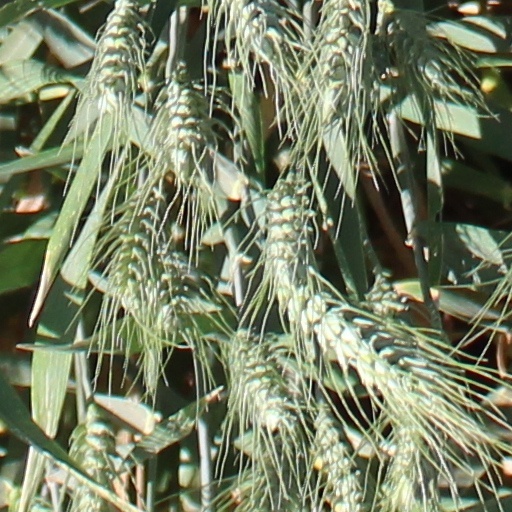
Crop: wheat